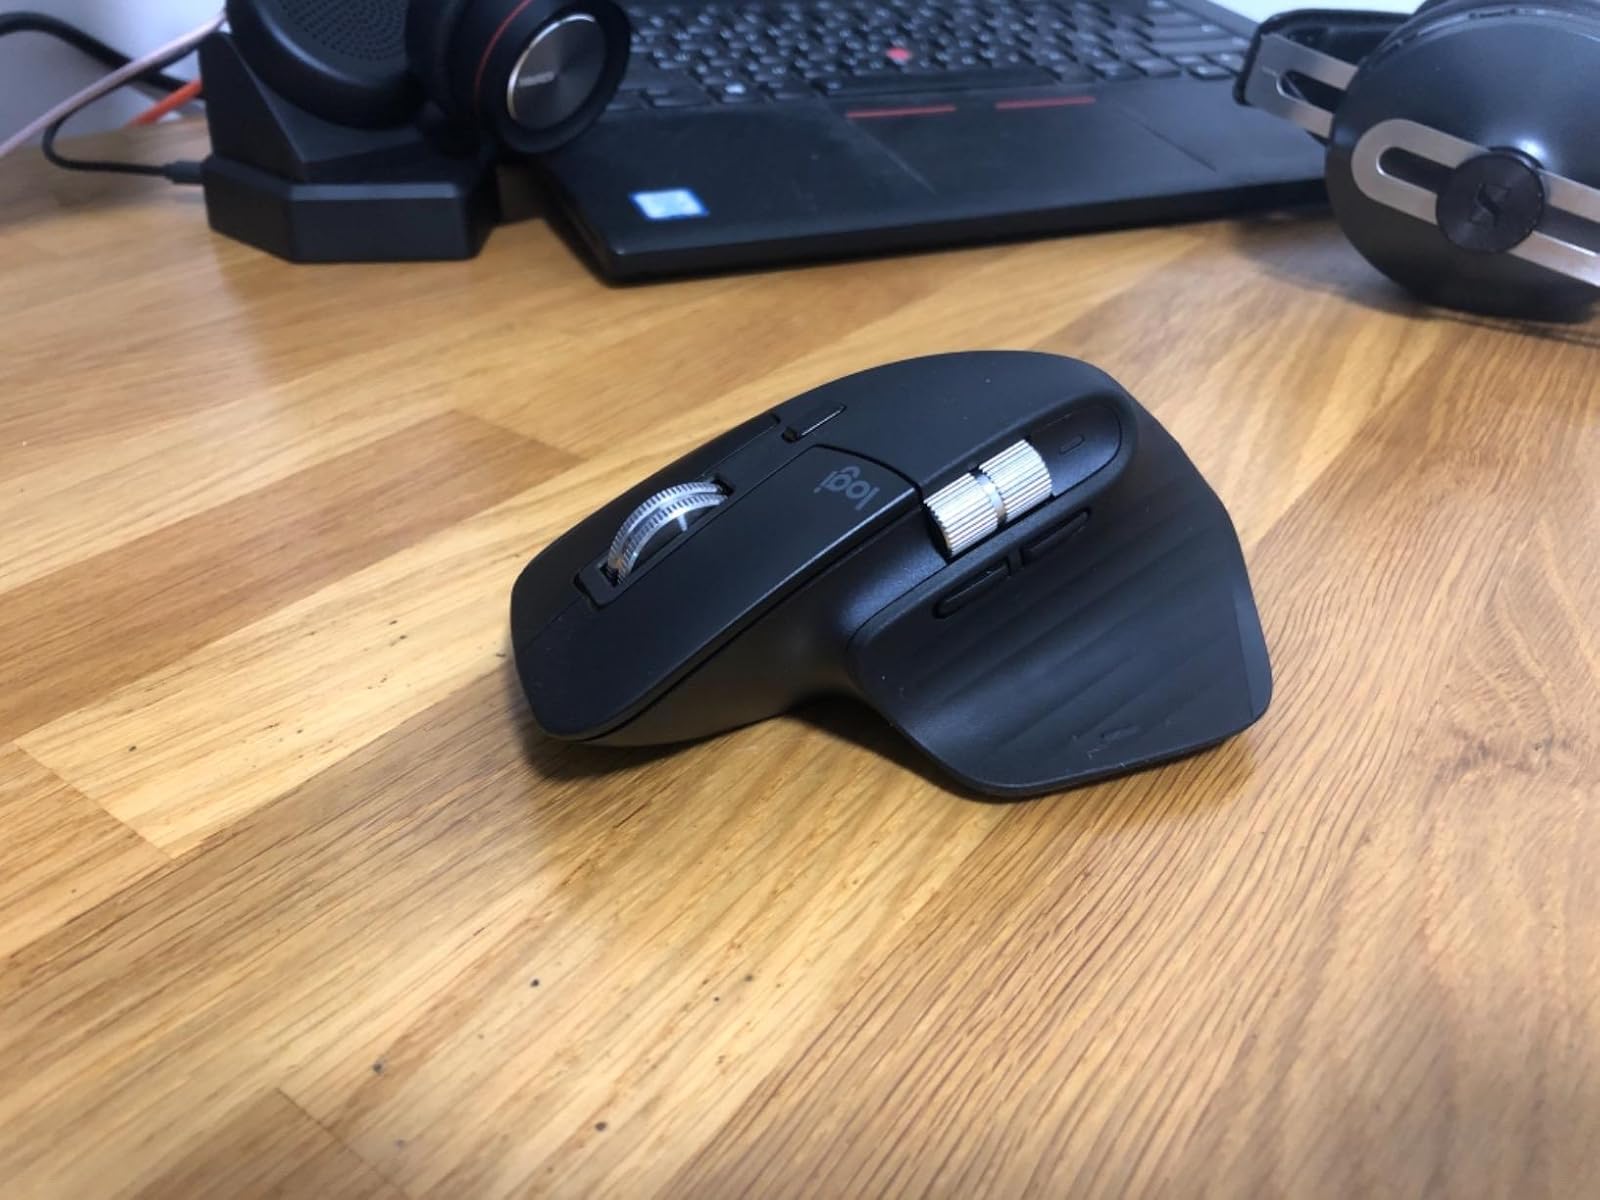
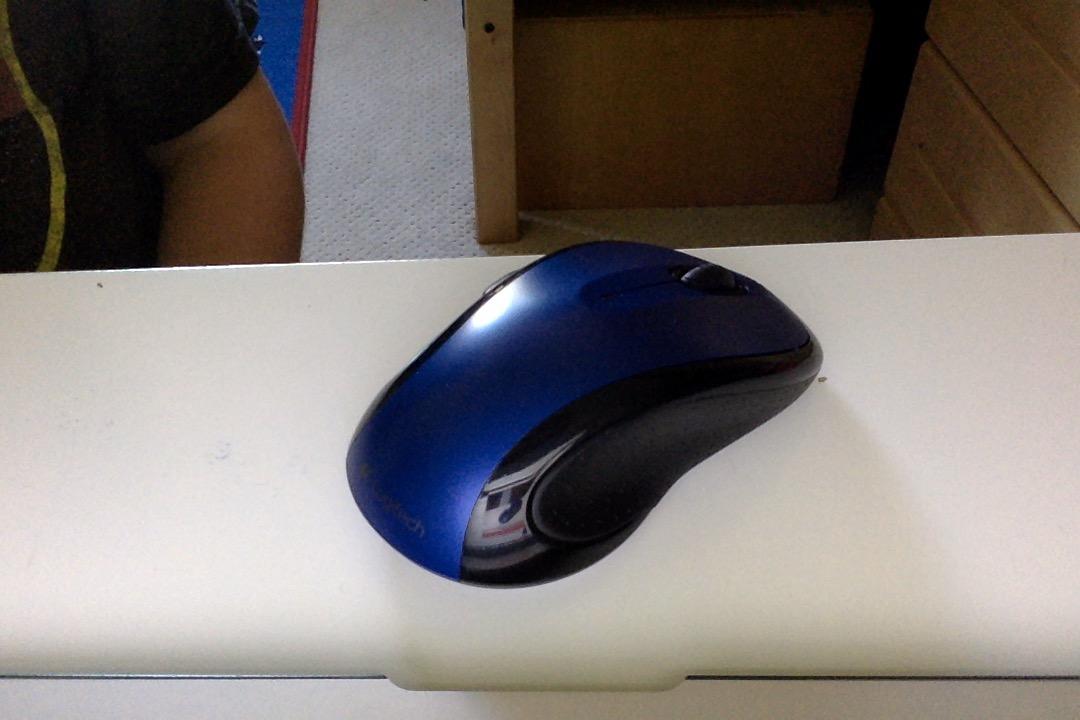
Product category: mouse
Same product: no